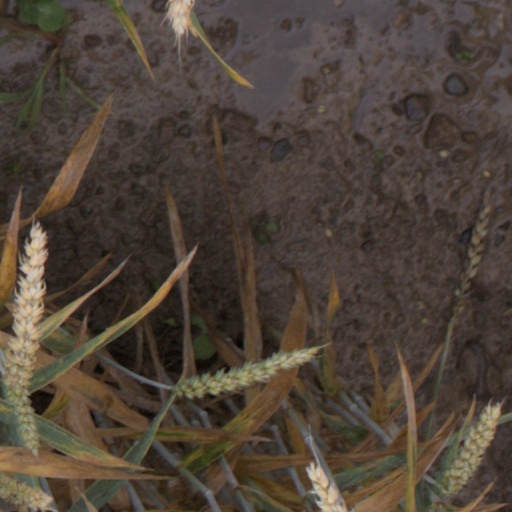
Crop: wheat